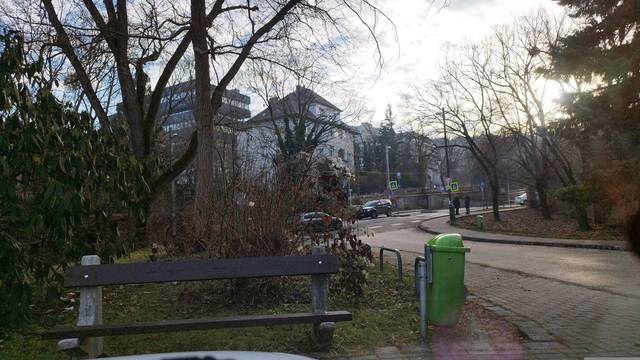
Region: Hungary
Coordinates: 47.509, 19.009